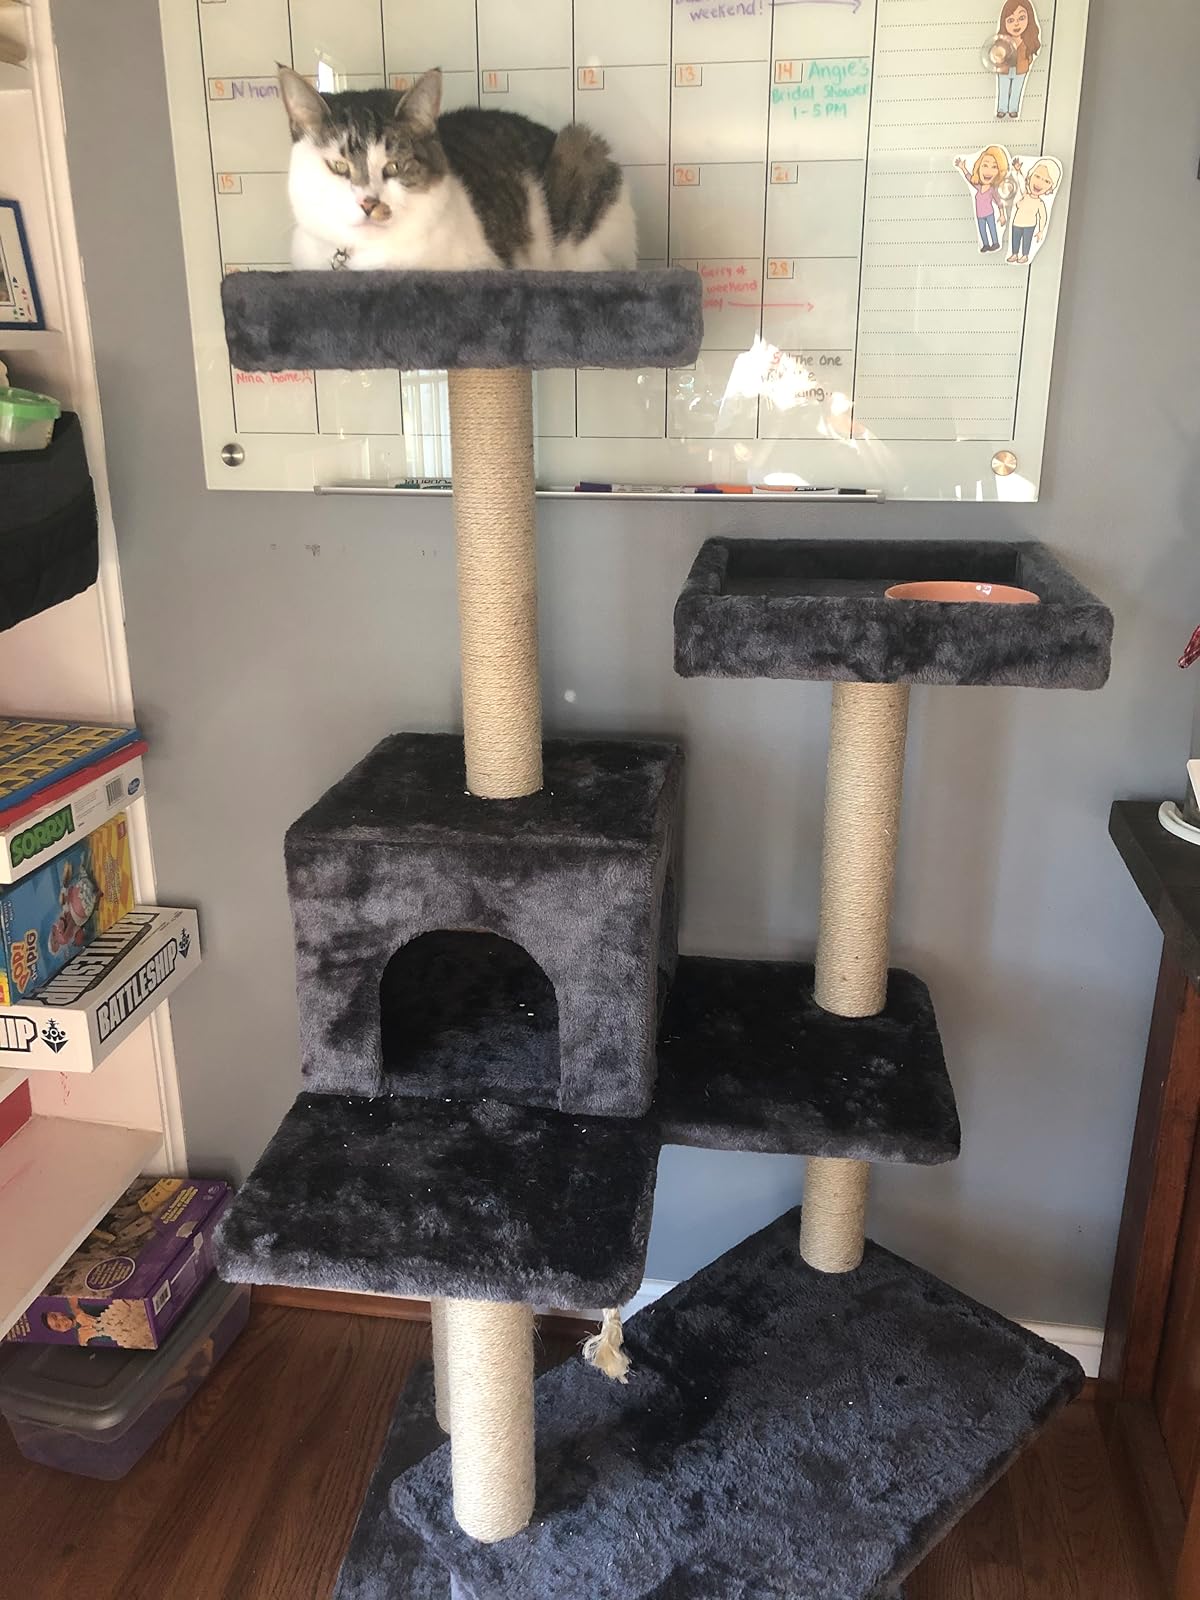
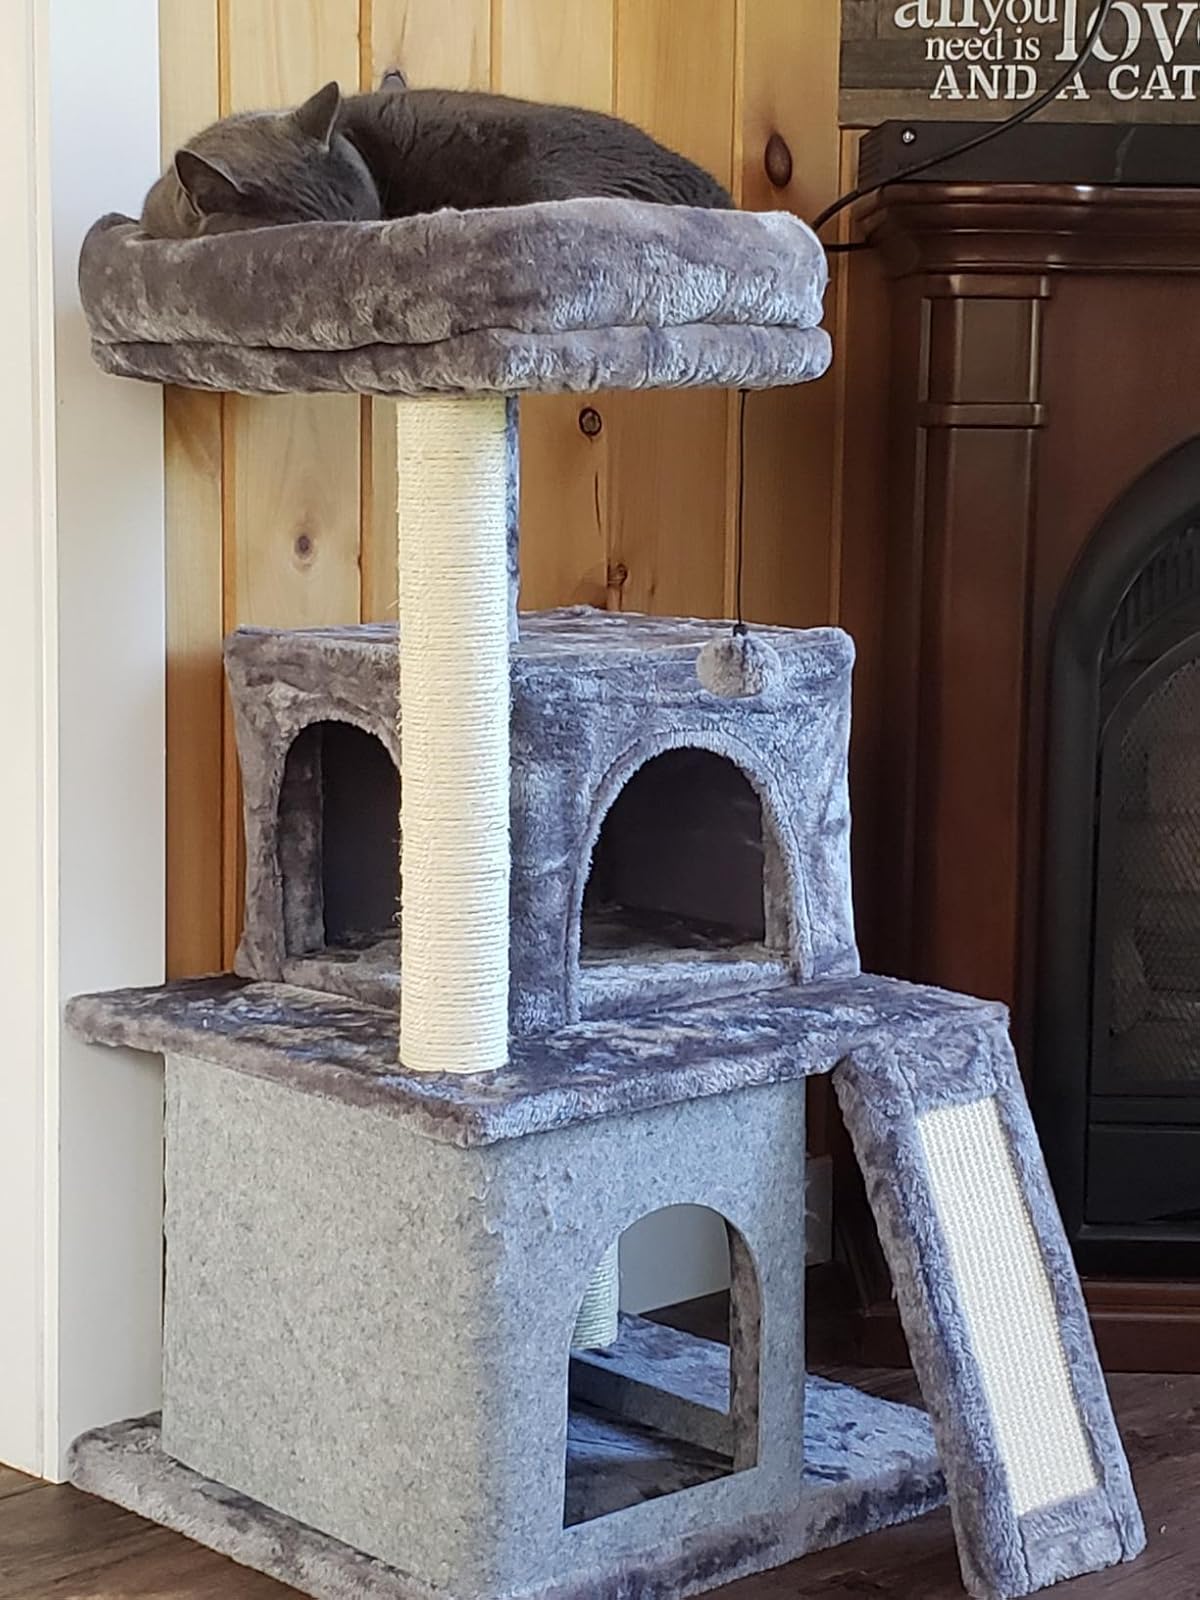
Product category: items_cat tree
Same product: no